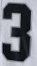
Number: 3